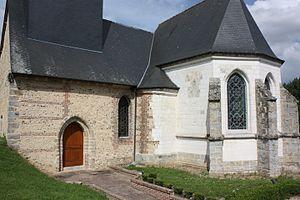
Lucy, église Notre-Dame, vue du Sud.
Lucy est une commune française située dans le département de la Seine-Maritime en région Normandie.